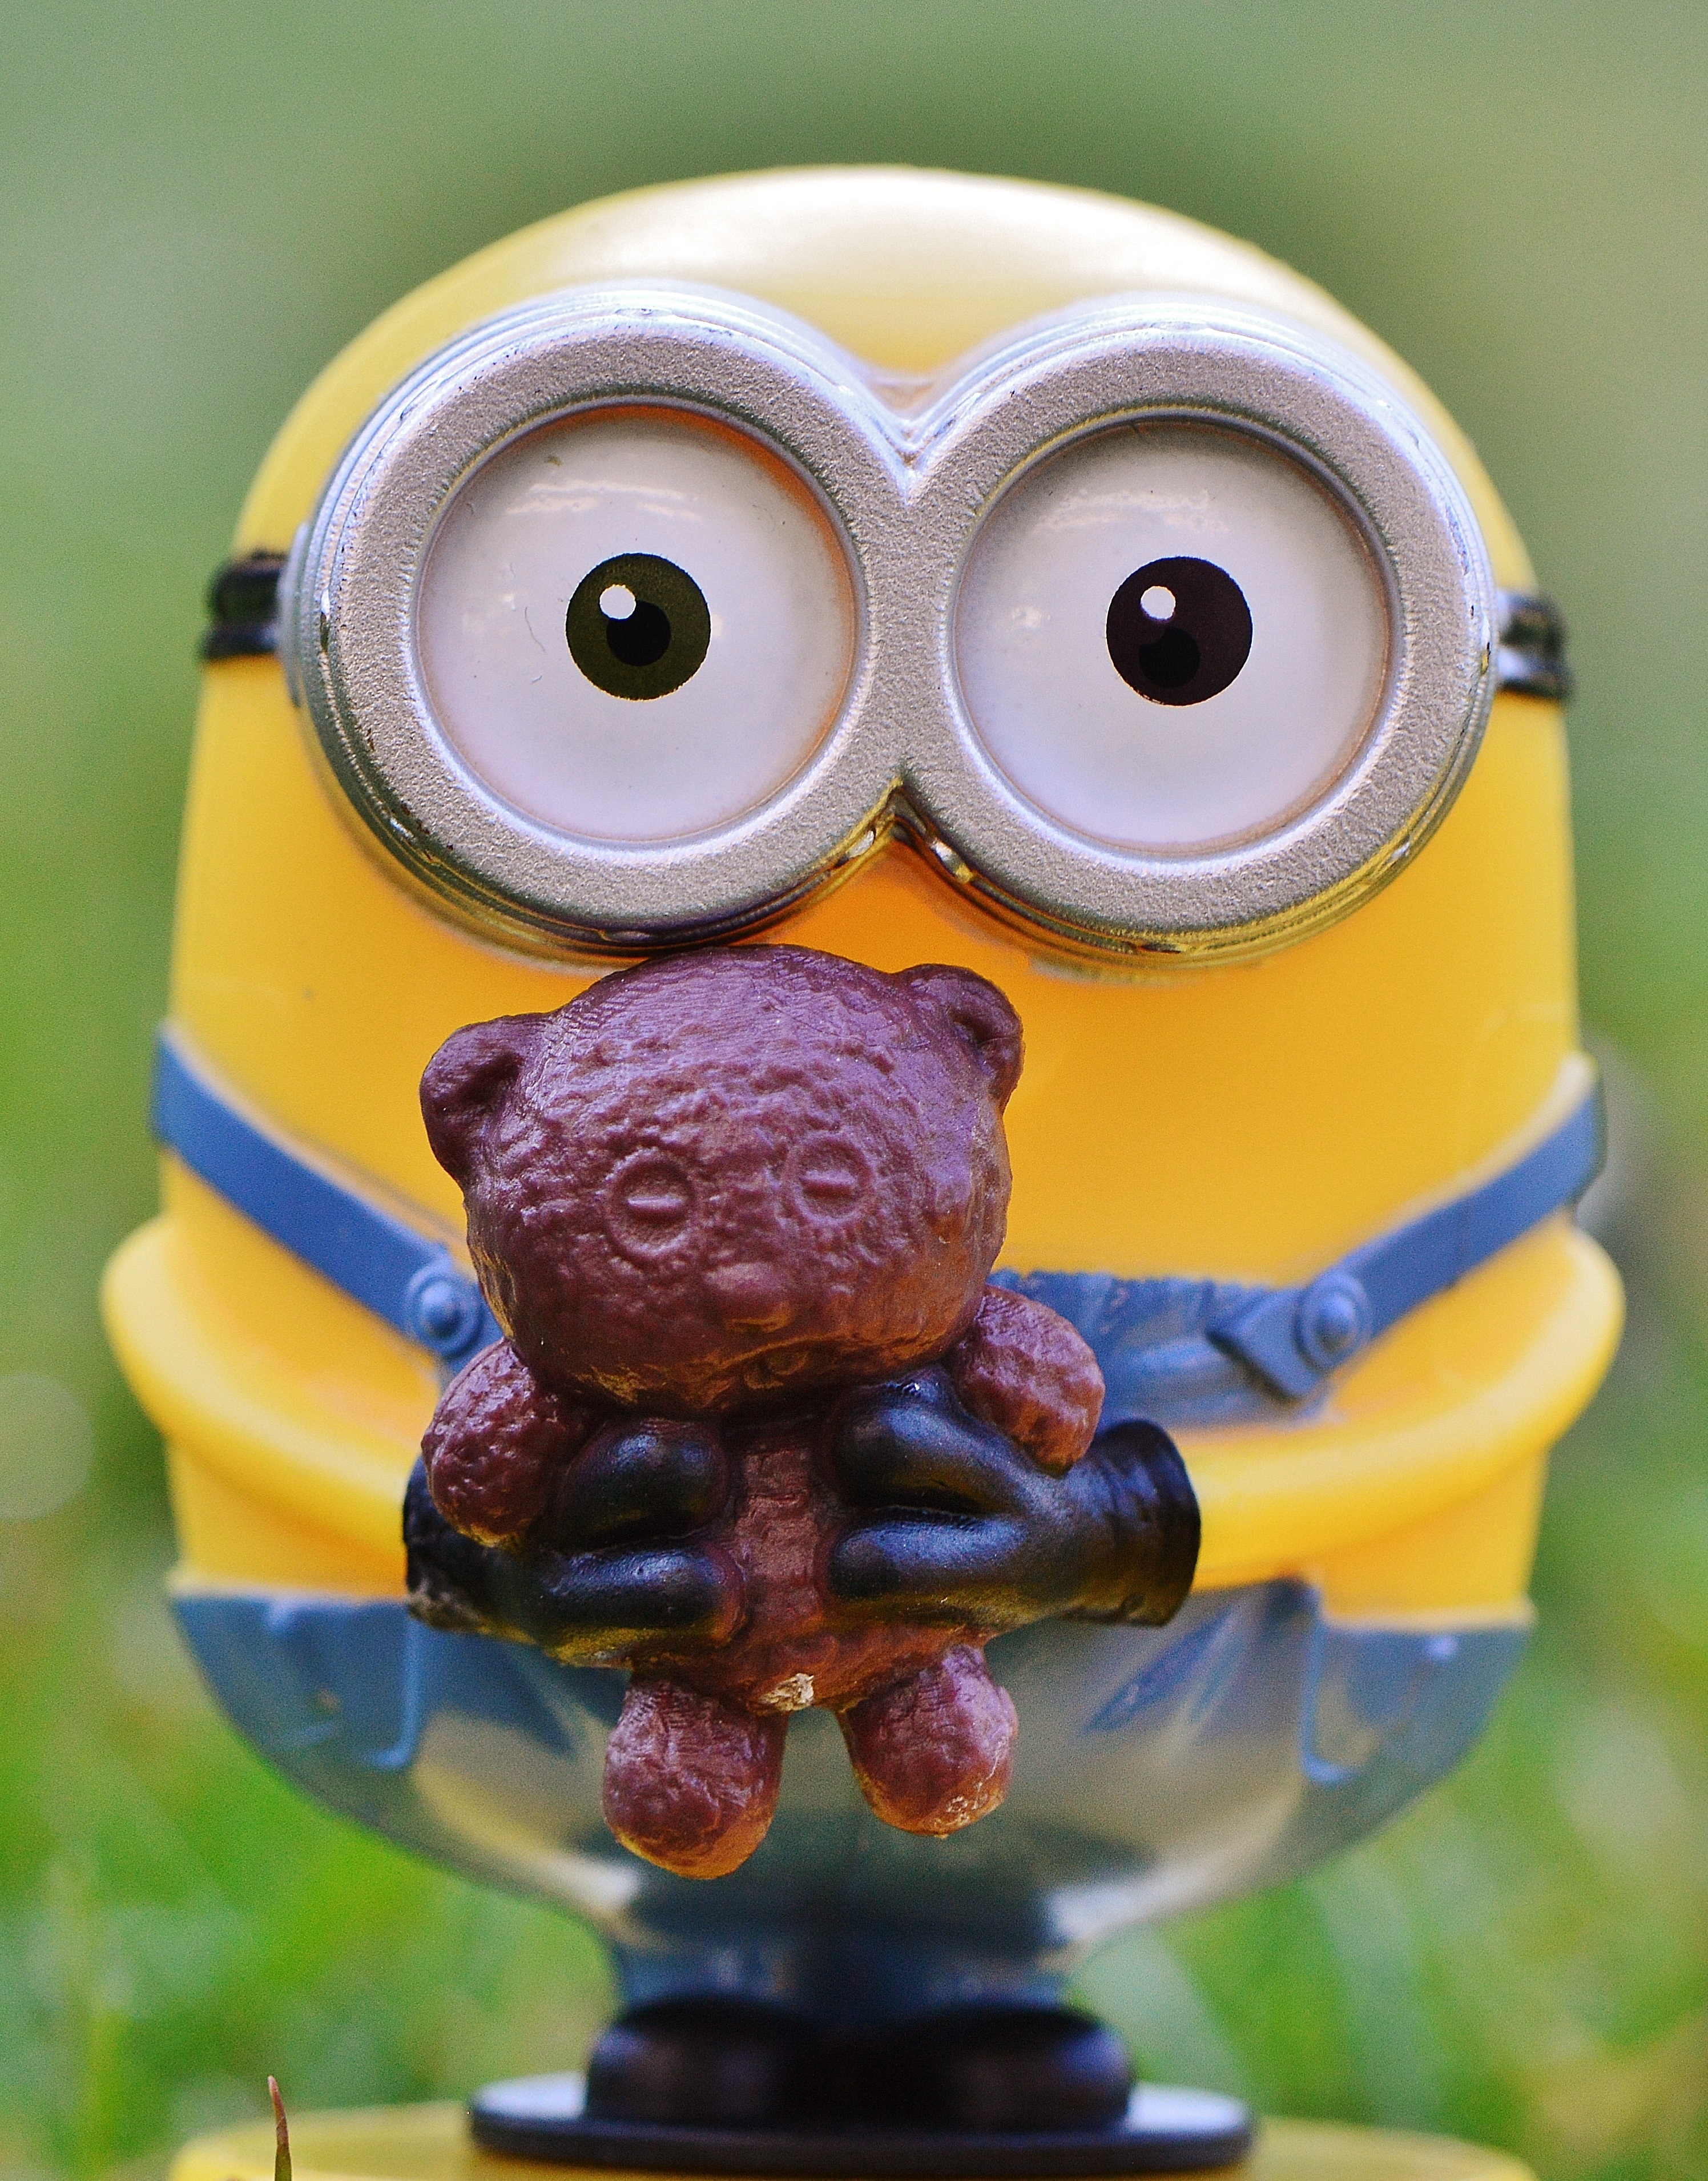
bird, blue, yellow, toy, owl, bird of prey, art, children, figure, toys, funny, minions